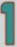
Number: 1